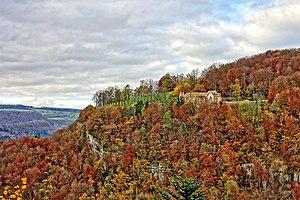
Le château de l'Ermitage au-dessus de la vallée du Dessoubre
La liste des châteaux du Doubs recense de manière non exhaustive les châteaux, maisons fortes, mottes castales, situés dans le département français du Doubs. Il est fait état des inscriptions et classements au titre des monuments historiques.
Mancenans-Lizerne est une commune française située dans le département du Doubs en région Bourgogne-Franche-Comté.